Day of the Little Candles

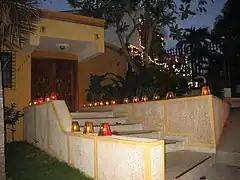
A house decorated with candles in Barranquilla

Little Candles Day or Immaculate Conception Eve is a widely observed religious holiday in Colombia. It is celebrated on December 7 on the eve of the Immaculate Conception, which is a public holiday in Colombia. This day is the unofficial start of the Christmas season in the country, although the official day is the First Advent Sunday (between November 27th and December 3rd).